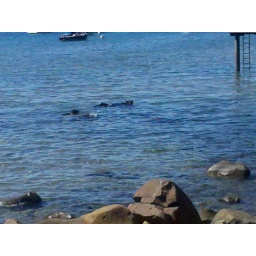
Shots of the bear family swimming in the lake. Taken by Kate with a cameraphone.